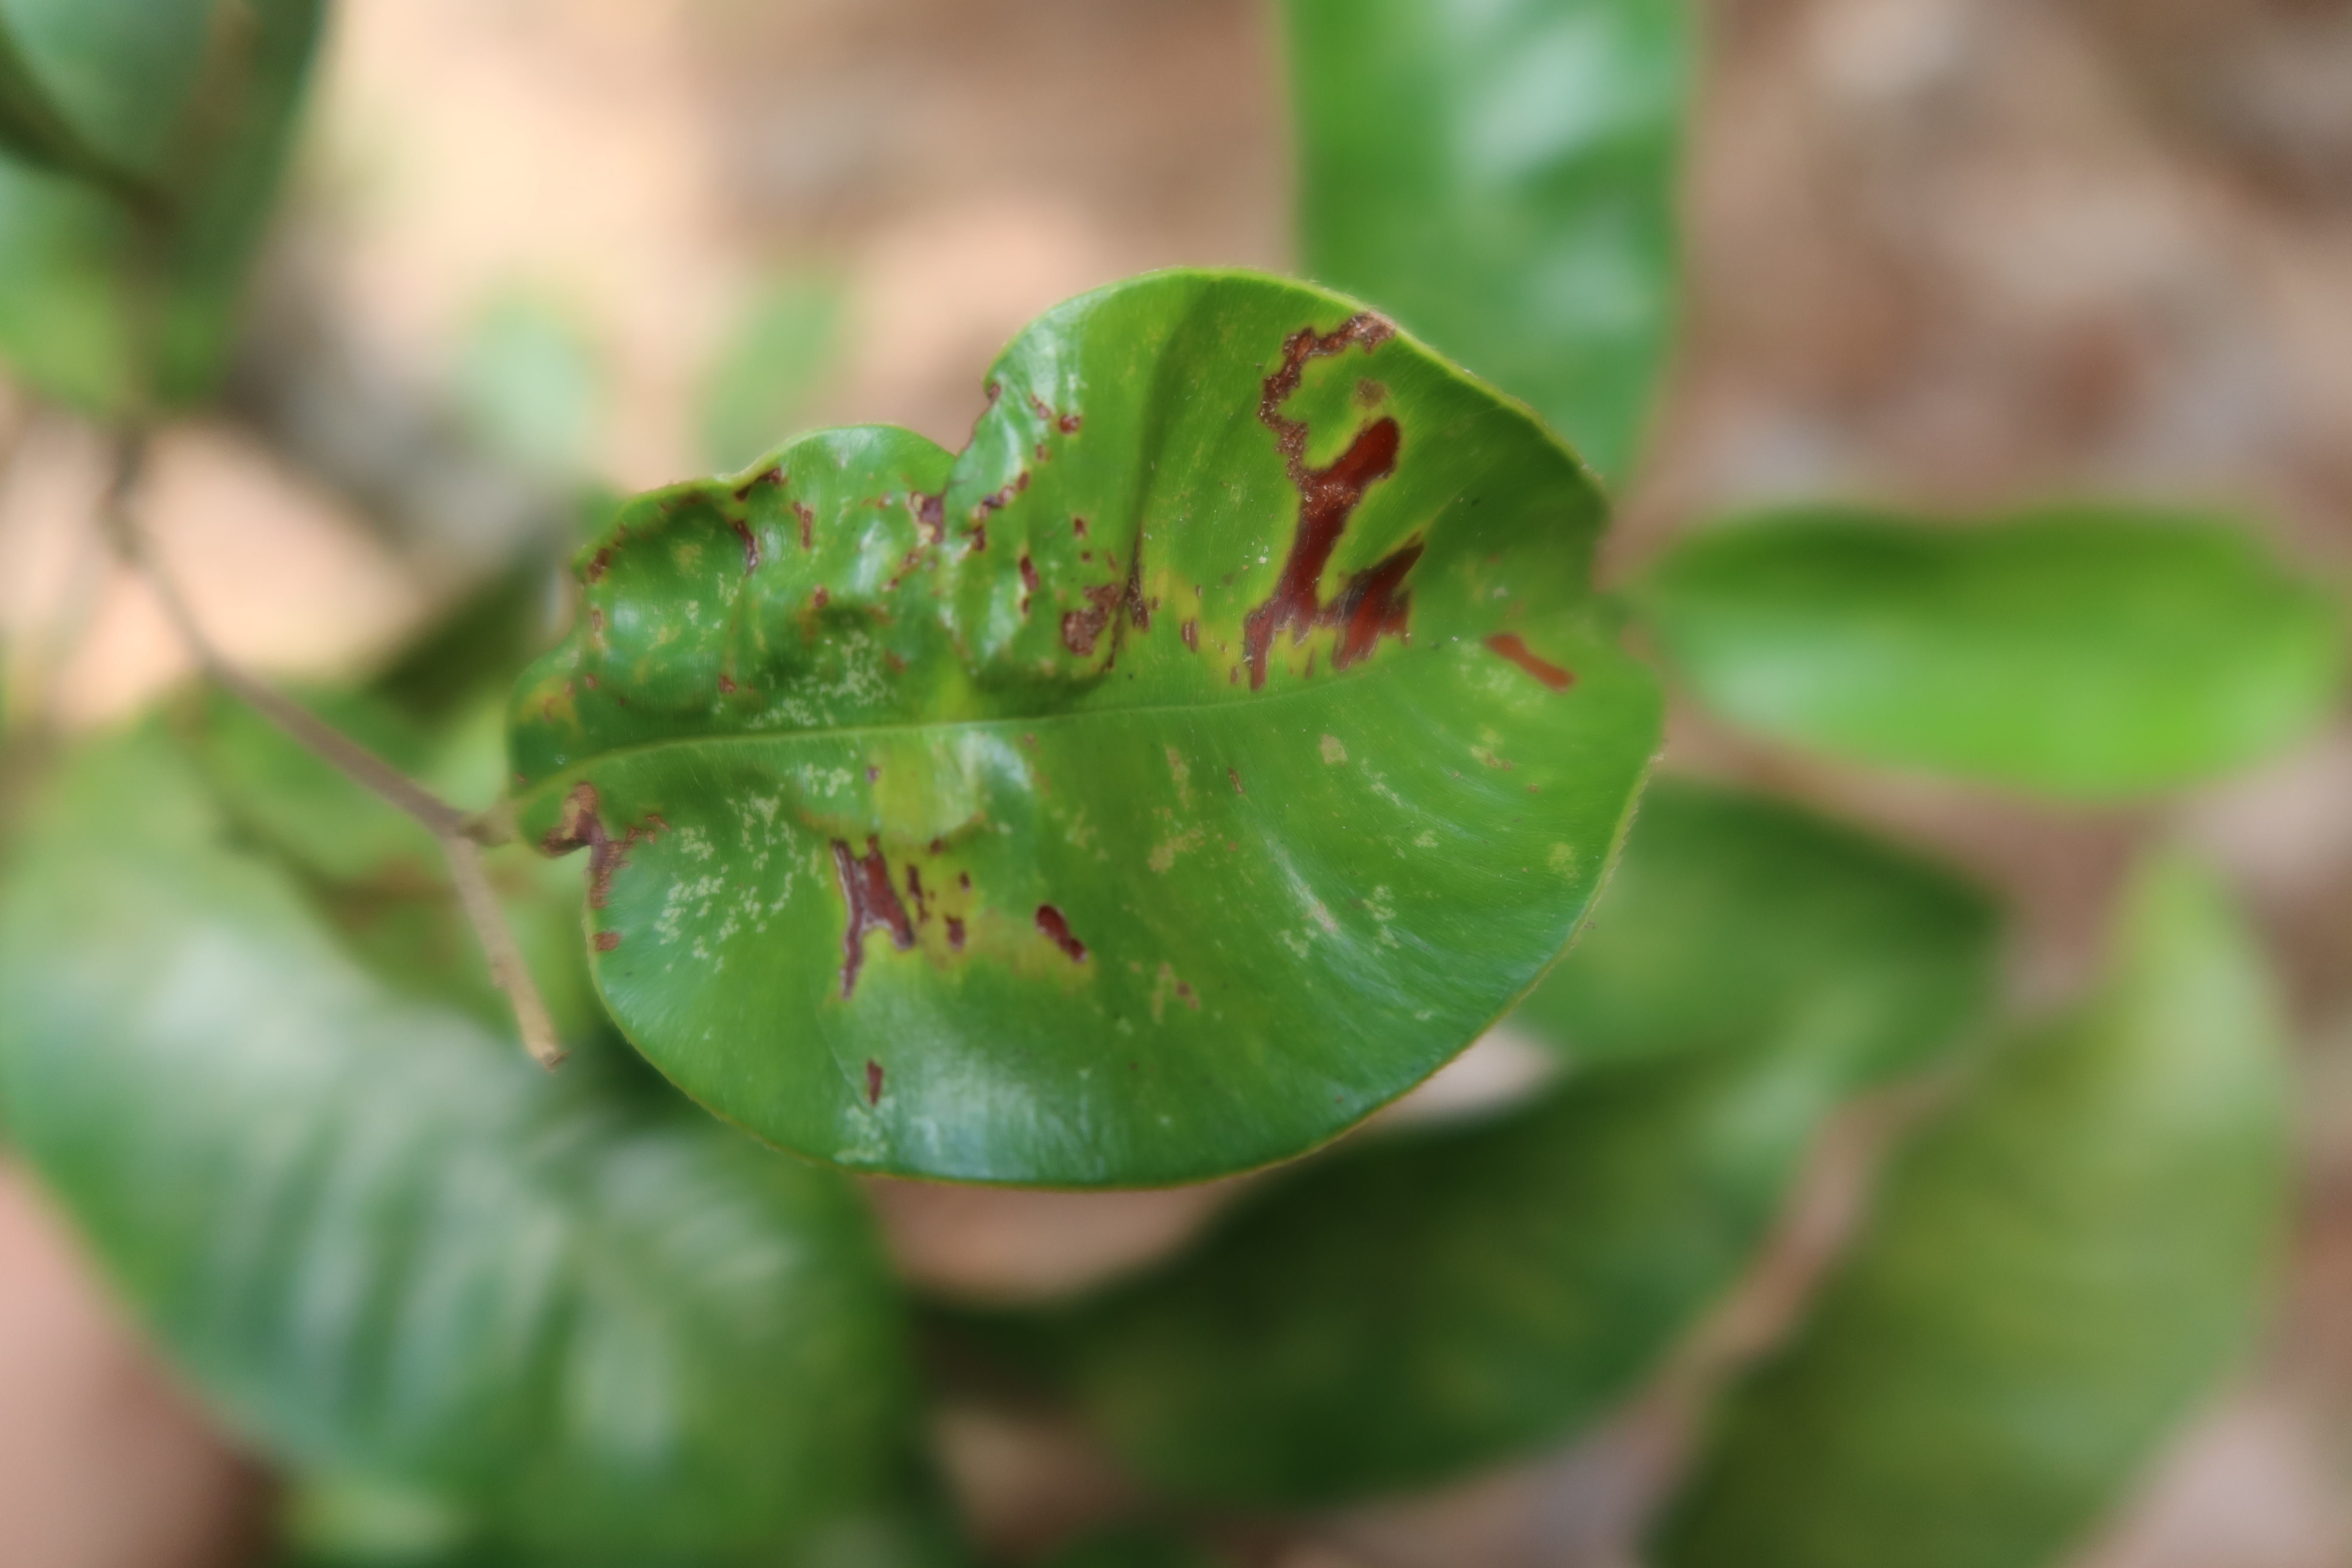
Label: Mosaic Viruses